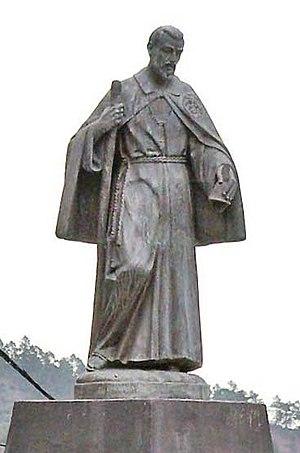
Cette page dresse la liste des béatifications prononcées par le pape Jean-Paul II.
Pierre de Betancur est un espagnol fondateur de l'ordre des frères de Bethléem et le premier saint natif des îles Canaries et également considéré comme le premier saint du Guatemala pour avoir fait son travail missionnaire dans ces terres américaines ; il est béatifié en 1980 et canonisé par le pape Jean-Paul II en 2002. Il est aussi connu sous le nom de Santo Hermano Pedro et San Pedro de Vilaflor.
Le pape Jean-Paul II a canonisé, pendant son pontificat 482 saints, au cours de 52 cérémonies de canonisation, parmi lesquelles 38 se sont déroulées au Vatican et 14 au cours des visites pastorales qu'il a effectuées hors d'Italie. En presque 27 ans de pontificat, Jean-Paul II a quasiment canonisé autant de personnes que durant les cinq derniers siècles.